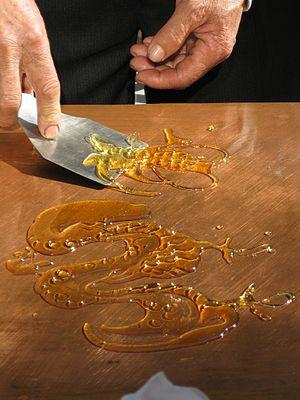
La peinture au sucre est une forme d'art populaire traditionnel chinois utilisant du sucre chaud et liquide pour créer des objets en deux dimensions sur une surface en marbre ou en métal. Le sucre fondu est porté par une petite poche en bronze ou en cuivre. Une fois refroidi, il sera collé sur un bâtonnet de bambou et retiré à l'aide d'une spatule. Il est possible de créer des objets en trois dimensions en déposant du sucre solidifié.